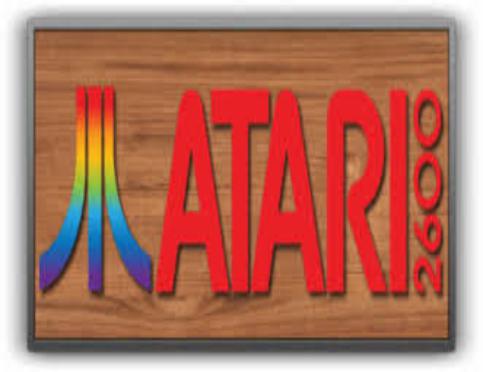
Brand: atari 2600-1
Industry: Clothes